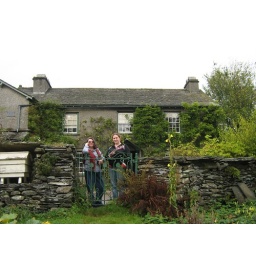
The white box on the right, and many other things from the house and garden are featured in Potter's books.